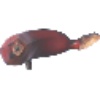
Label: Banana Red 1